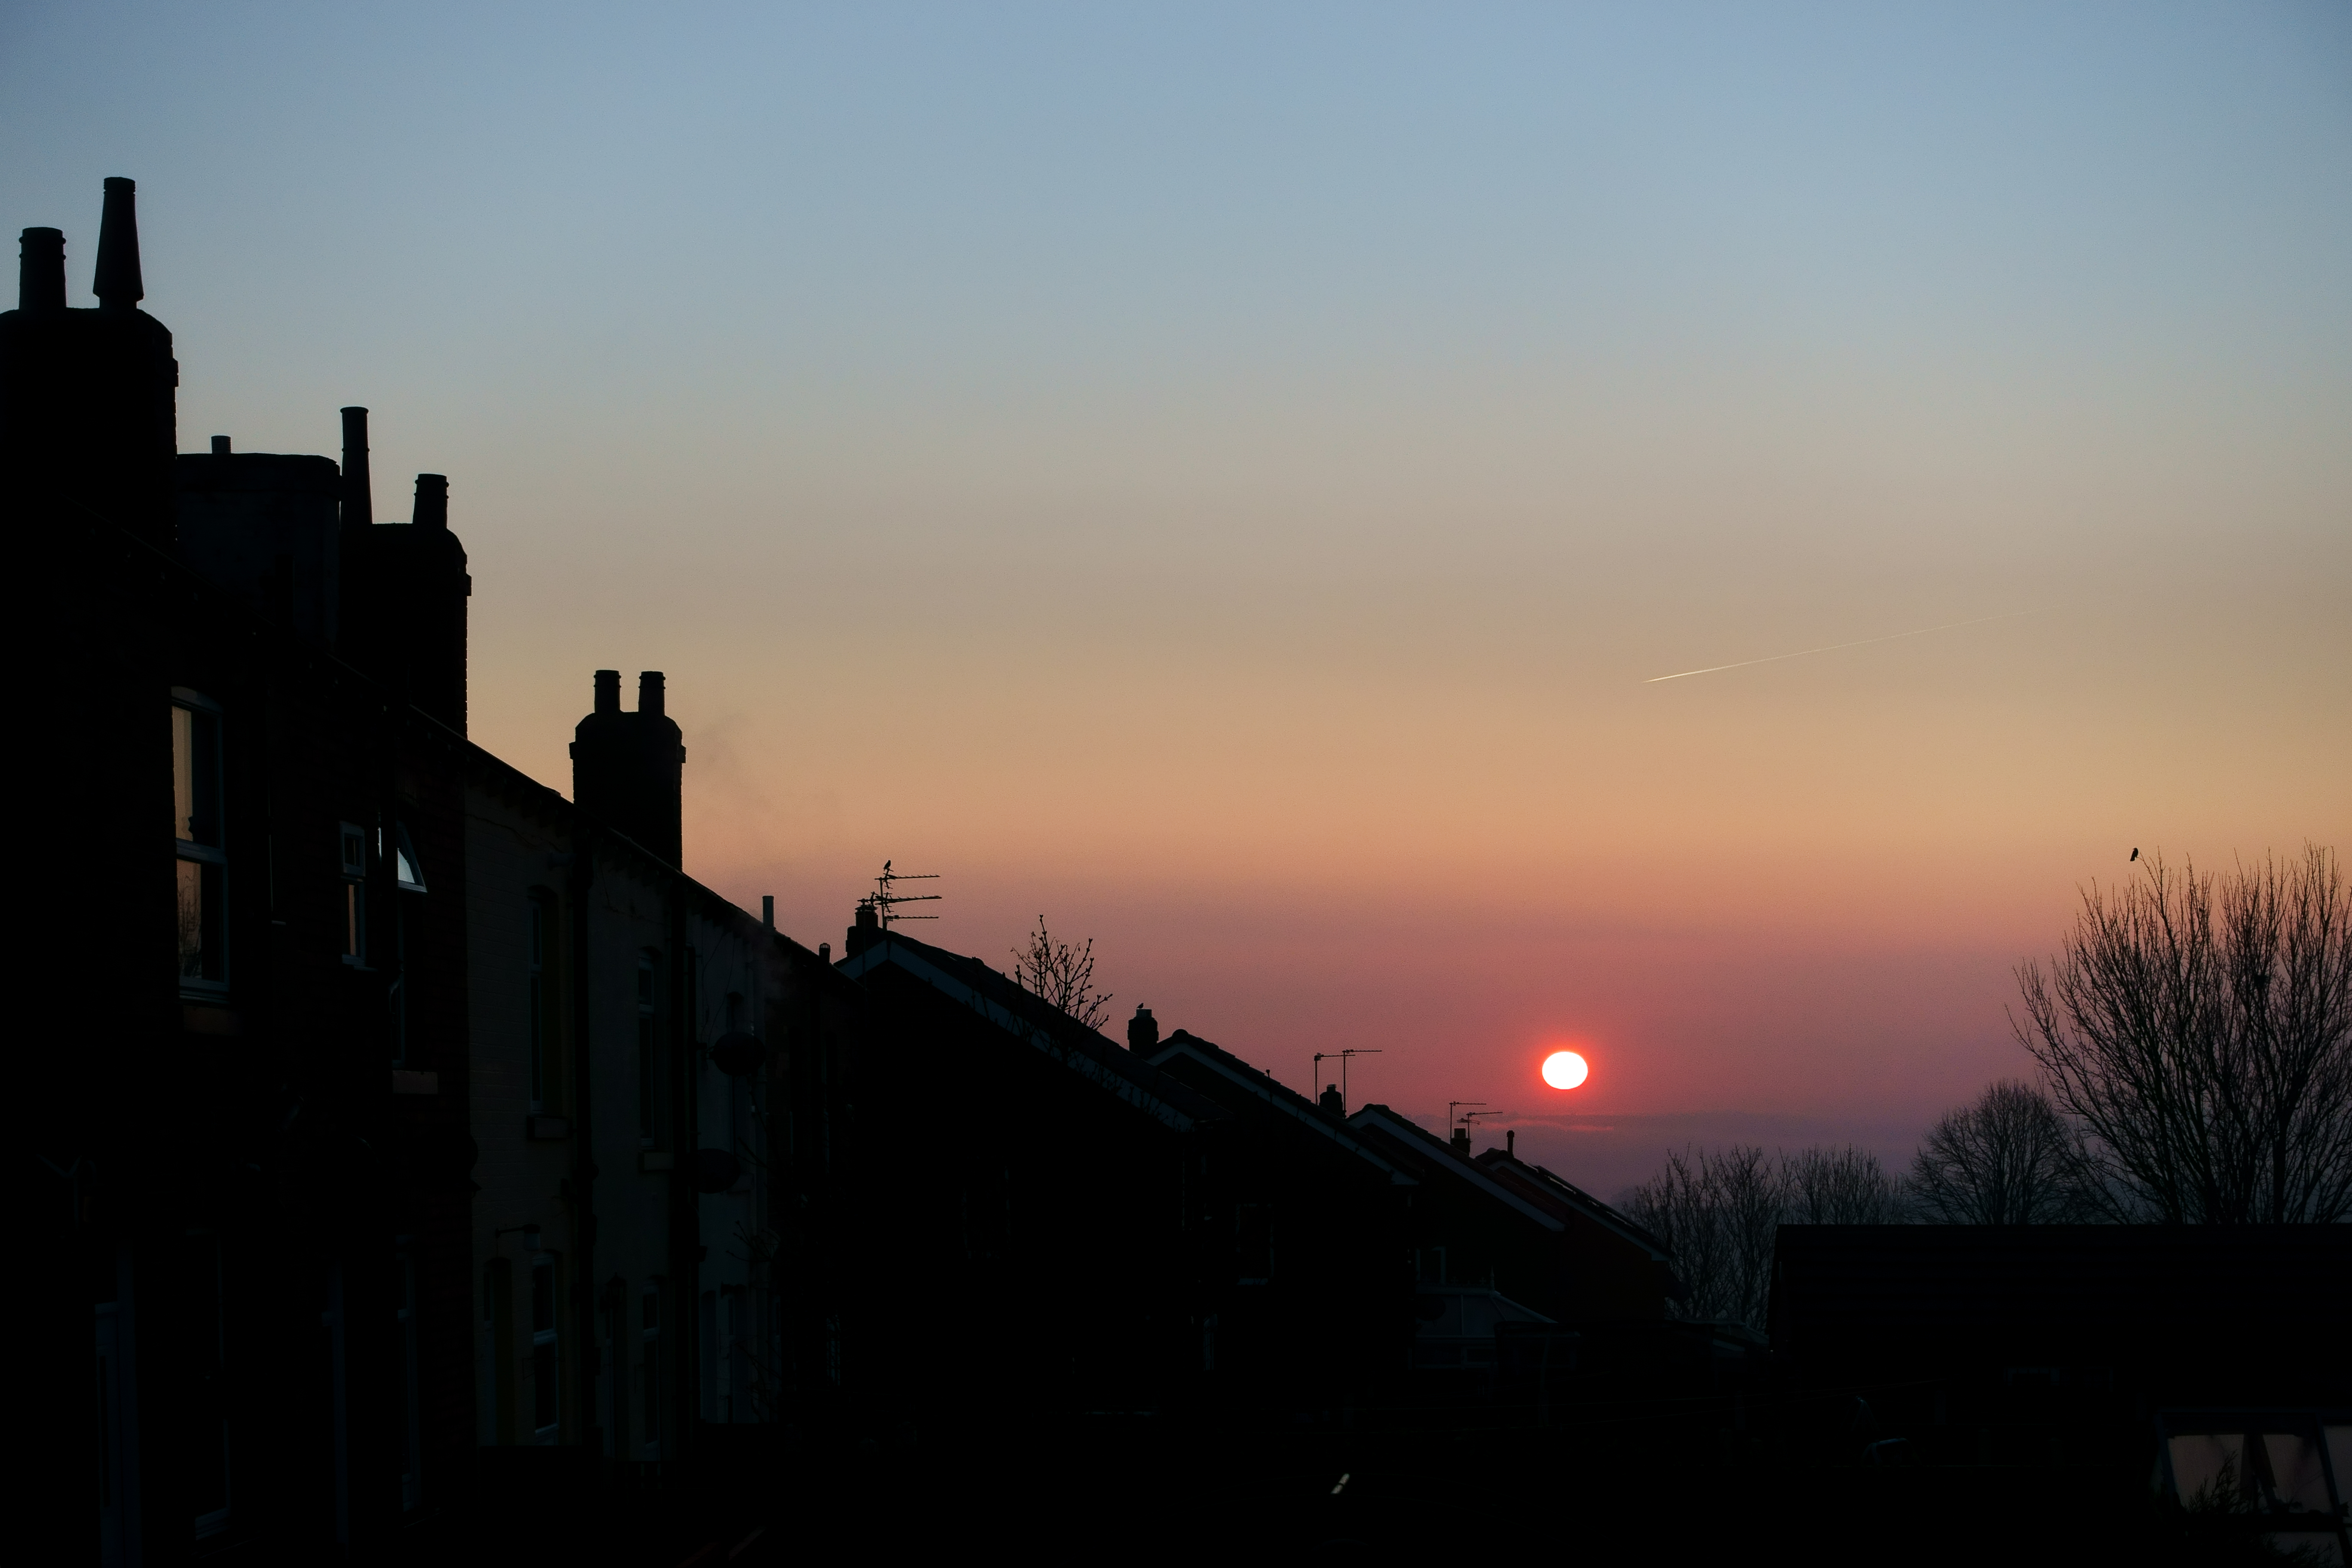
horizon, silhouette, cold, light, cloud, sky, sunshine, sun, sunrise, sunset, skyline, night, warm, house, sunlight, morning, building, dawn, urban, dark, dusk, evening, orange, darkness, blue, black, yorkshire, skies, am, sony, wakefield, afterglow, atmospheric phenomenon